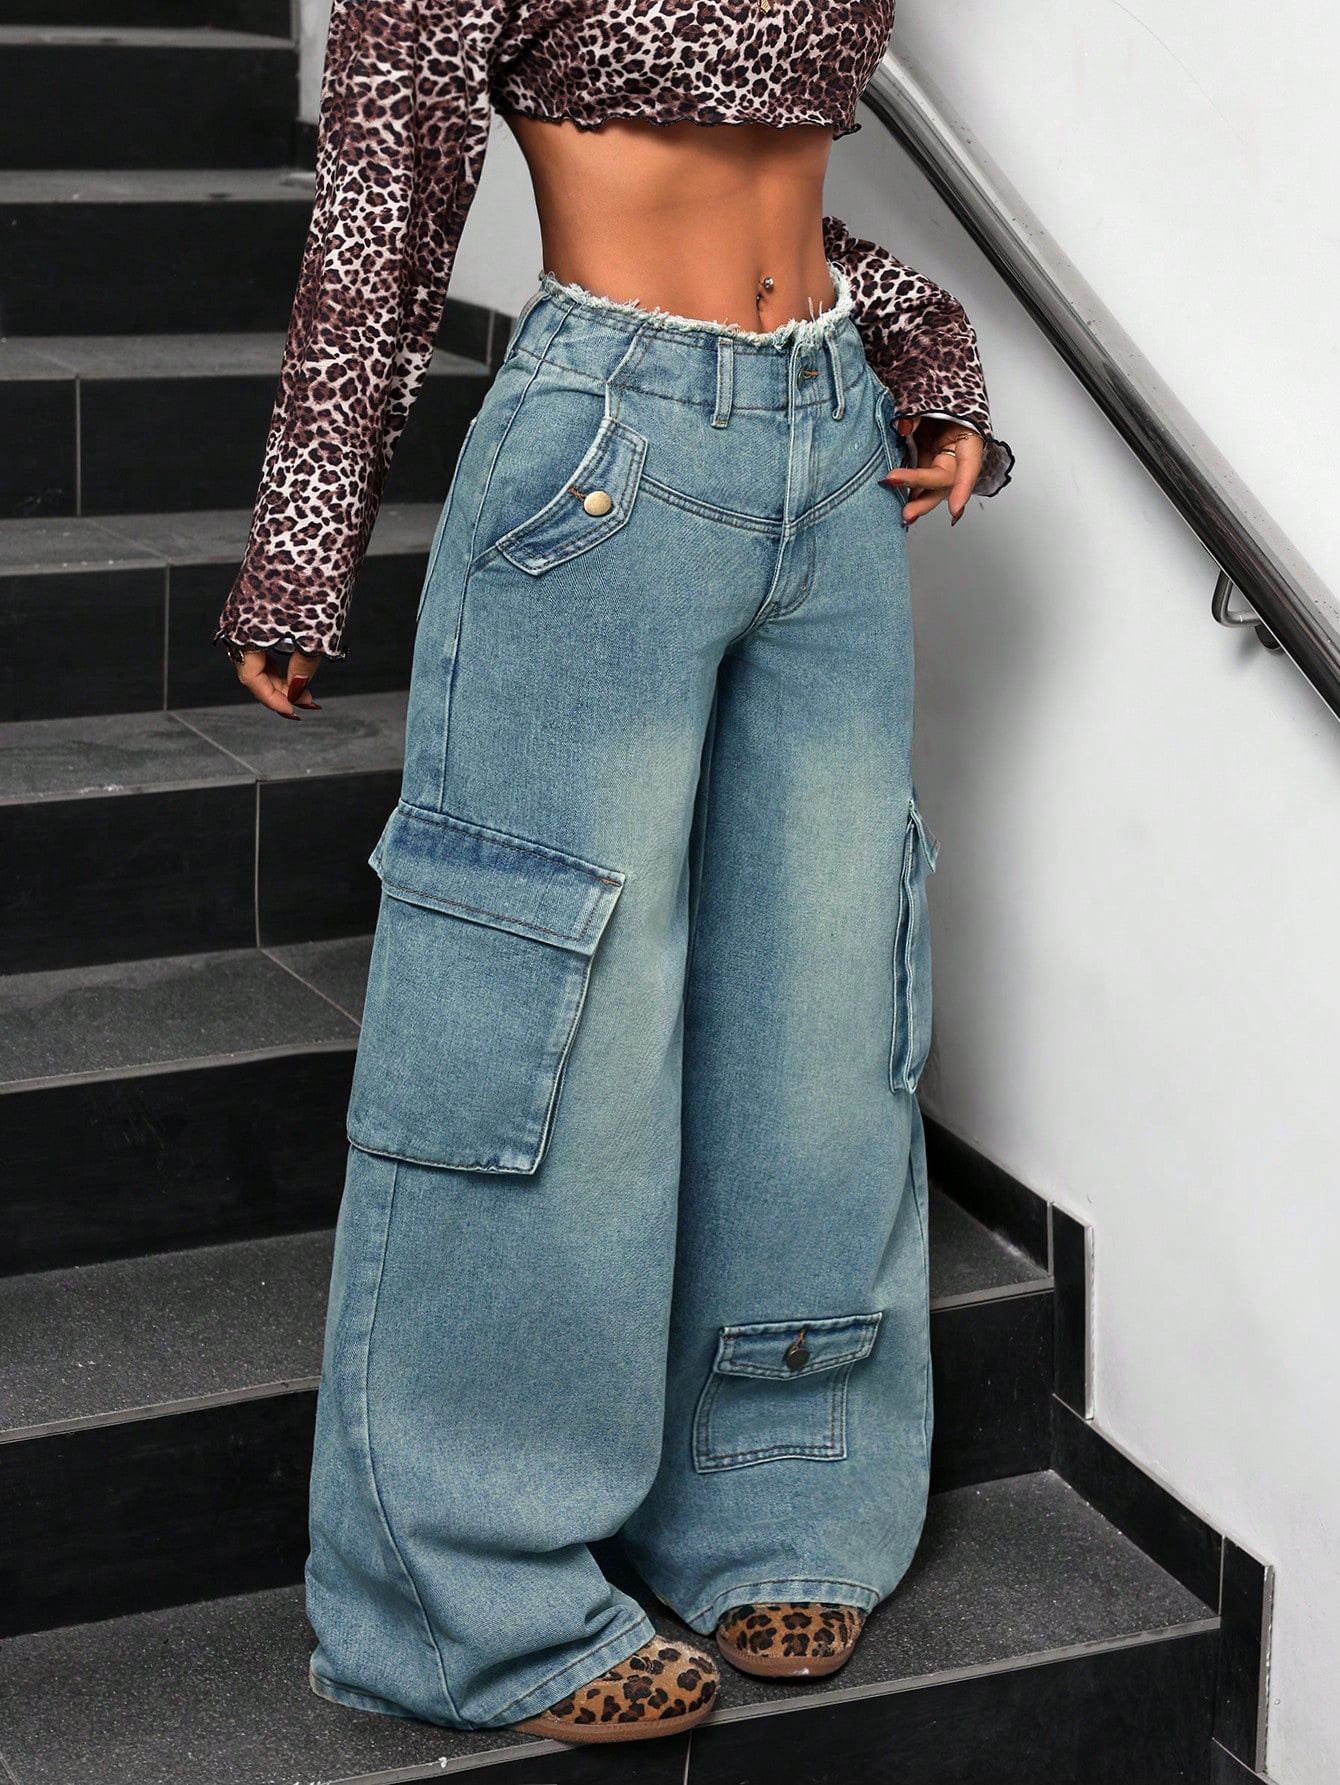
Lunar Grey Raw Waist Baggy Wide Leg Cargo Jeans
Brand: OFFDUTY INDIA
Elevate your urban aesthetic with our Lunar Grey Raw Waist Baggy Wide Leg Cargo Jeans. Meticulously crafted with a distinctive raw waistline and generous wide-leg silhouette, these cargo jeans offer both refined style and practical utility. The subtle lunar grey palette ensures versatile pairing options while the thoughtfully placed cargo pockets add functional sophistication to your ensemble.
Category: Apparel & Accessories > Clothing > Pants > Cargo Pants